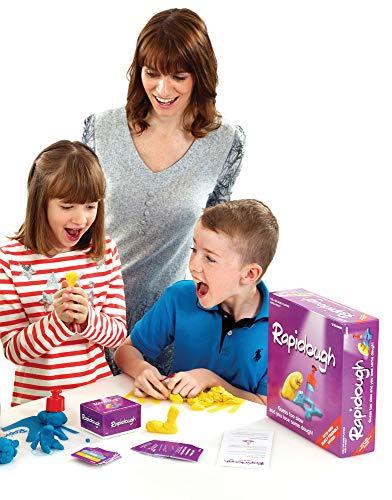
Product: TOMY Rapidough Game, Multi-Color
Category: Toys & Games | Games & Accessories | Board Games
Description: Great family game: a great addition to family game nights, rapidough inspires hilarious guessing, especially as the amount of dough dwindles down.
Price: $18.40
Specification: ProductDimensions:10.6x2.6x10.6inches|ItemWeight:2.2pounds|ShippingWeight:2.2pounds(Viewshippingratesandpolicies)|ASIN:B07X5YHZGM|Itemmodelnumber:T73069|Manufacturerrecommendedage:8yearsandup